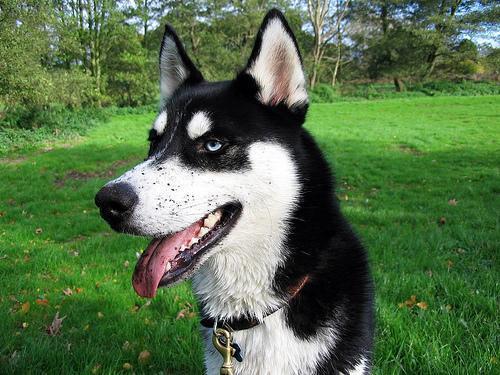
Eskimo_dog